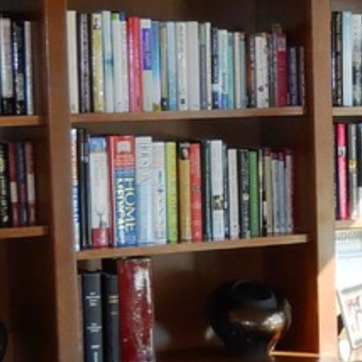
Material: paper